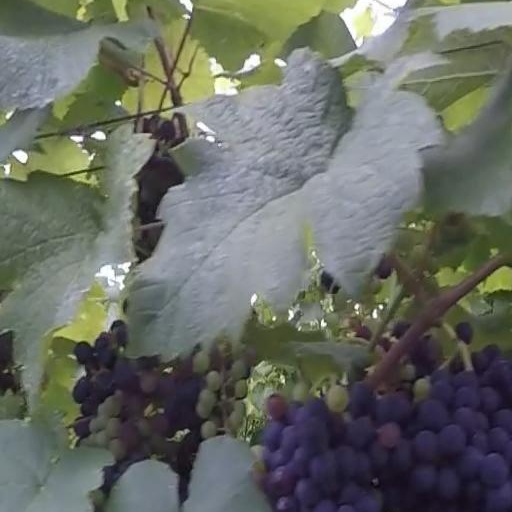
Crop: grape